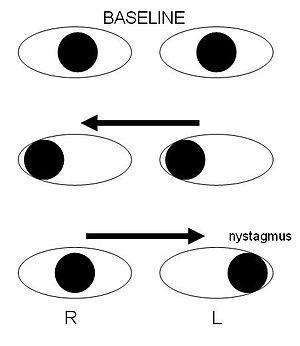
L'ophtalmoplégie internucléaire est un syndrome en ophtalmologie secondaire à une atteinte du faisceau longitudinal médial. Il se manifeste par un trouble de la motricité oculaire. Il peut être droit, gauche ou bilatéral suivant l'atteinte.